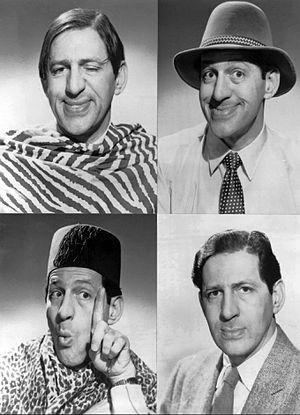
Dayton Allen est un acteur américain né le 24 septembre 1919 à New York, New York, mort le 11 novembre 2004 à Hendersonville.